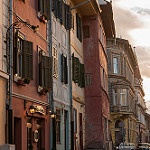
Label: street